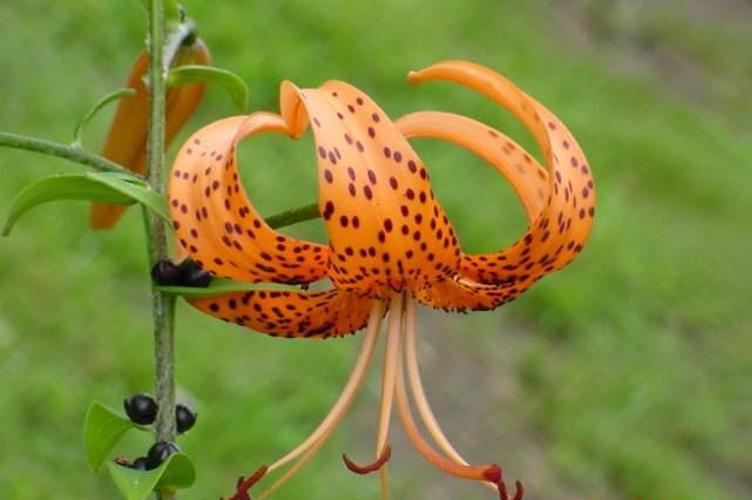
Label: tiger lily